Indian Deep Farm

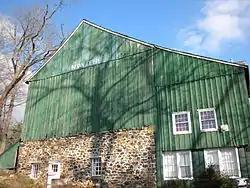
Indian Deep Farm barn, December 2009

Indian Deep Farm is an historic home and farm which are located in Newlin Township, Chester County, Pennsylvania.